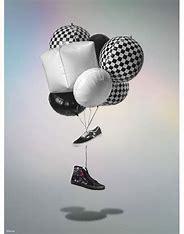
Brand: Vans
Model: 100